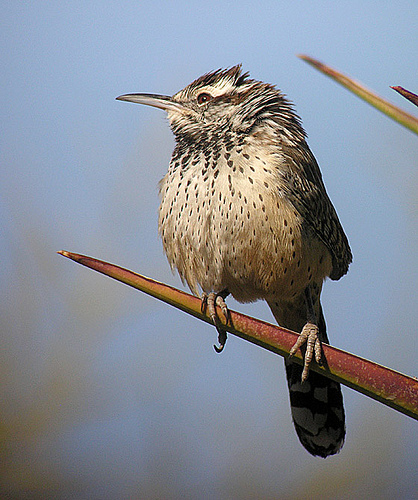
a bird with a long, pointed beak, ruffled crown, and spotted brown and white breast with rounded rectricesa small puffy bird with a beige under belly, dark brown wing and tail feathers, and a long curved bill.
this is a white bird with black spots and a long white beak.
this brown and white speckled bird has a gray tarsus and bill.
the bird has a long black bill that is also curved.
this bird is brown with black and has a long, pointy beak.
this bird has brown and grey inner and outer retrices, and brown and grey speckled secondaries.
this particular bird has a belly that is tan and has brown spots
this bird has wings that are brown and has a white belly
this bird has wings that are brown and has a spotted belly
Species: Cactus Wren